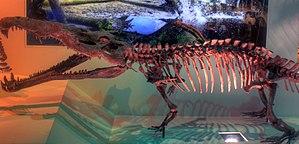
Smilosuchus est un genre éteint de phytosaures du Trias supérieur d'Amérique du Nord. Son nom signifie « crocodile couteau » et sa longueur était de 5,5 à 7 mètres de long.